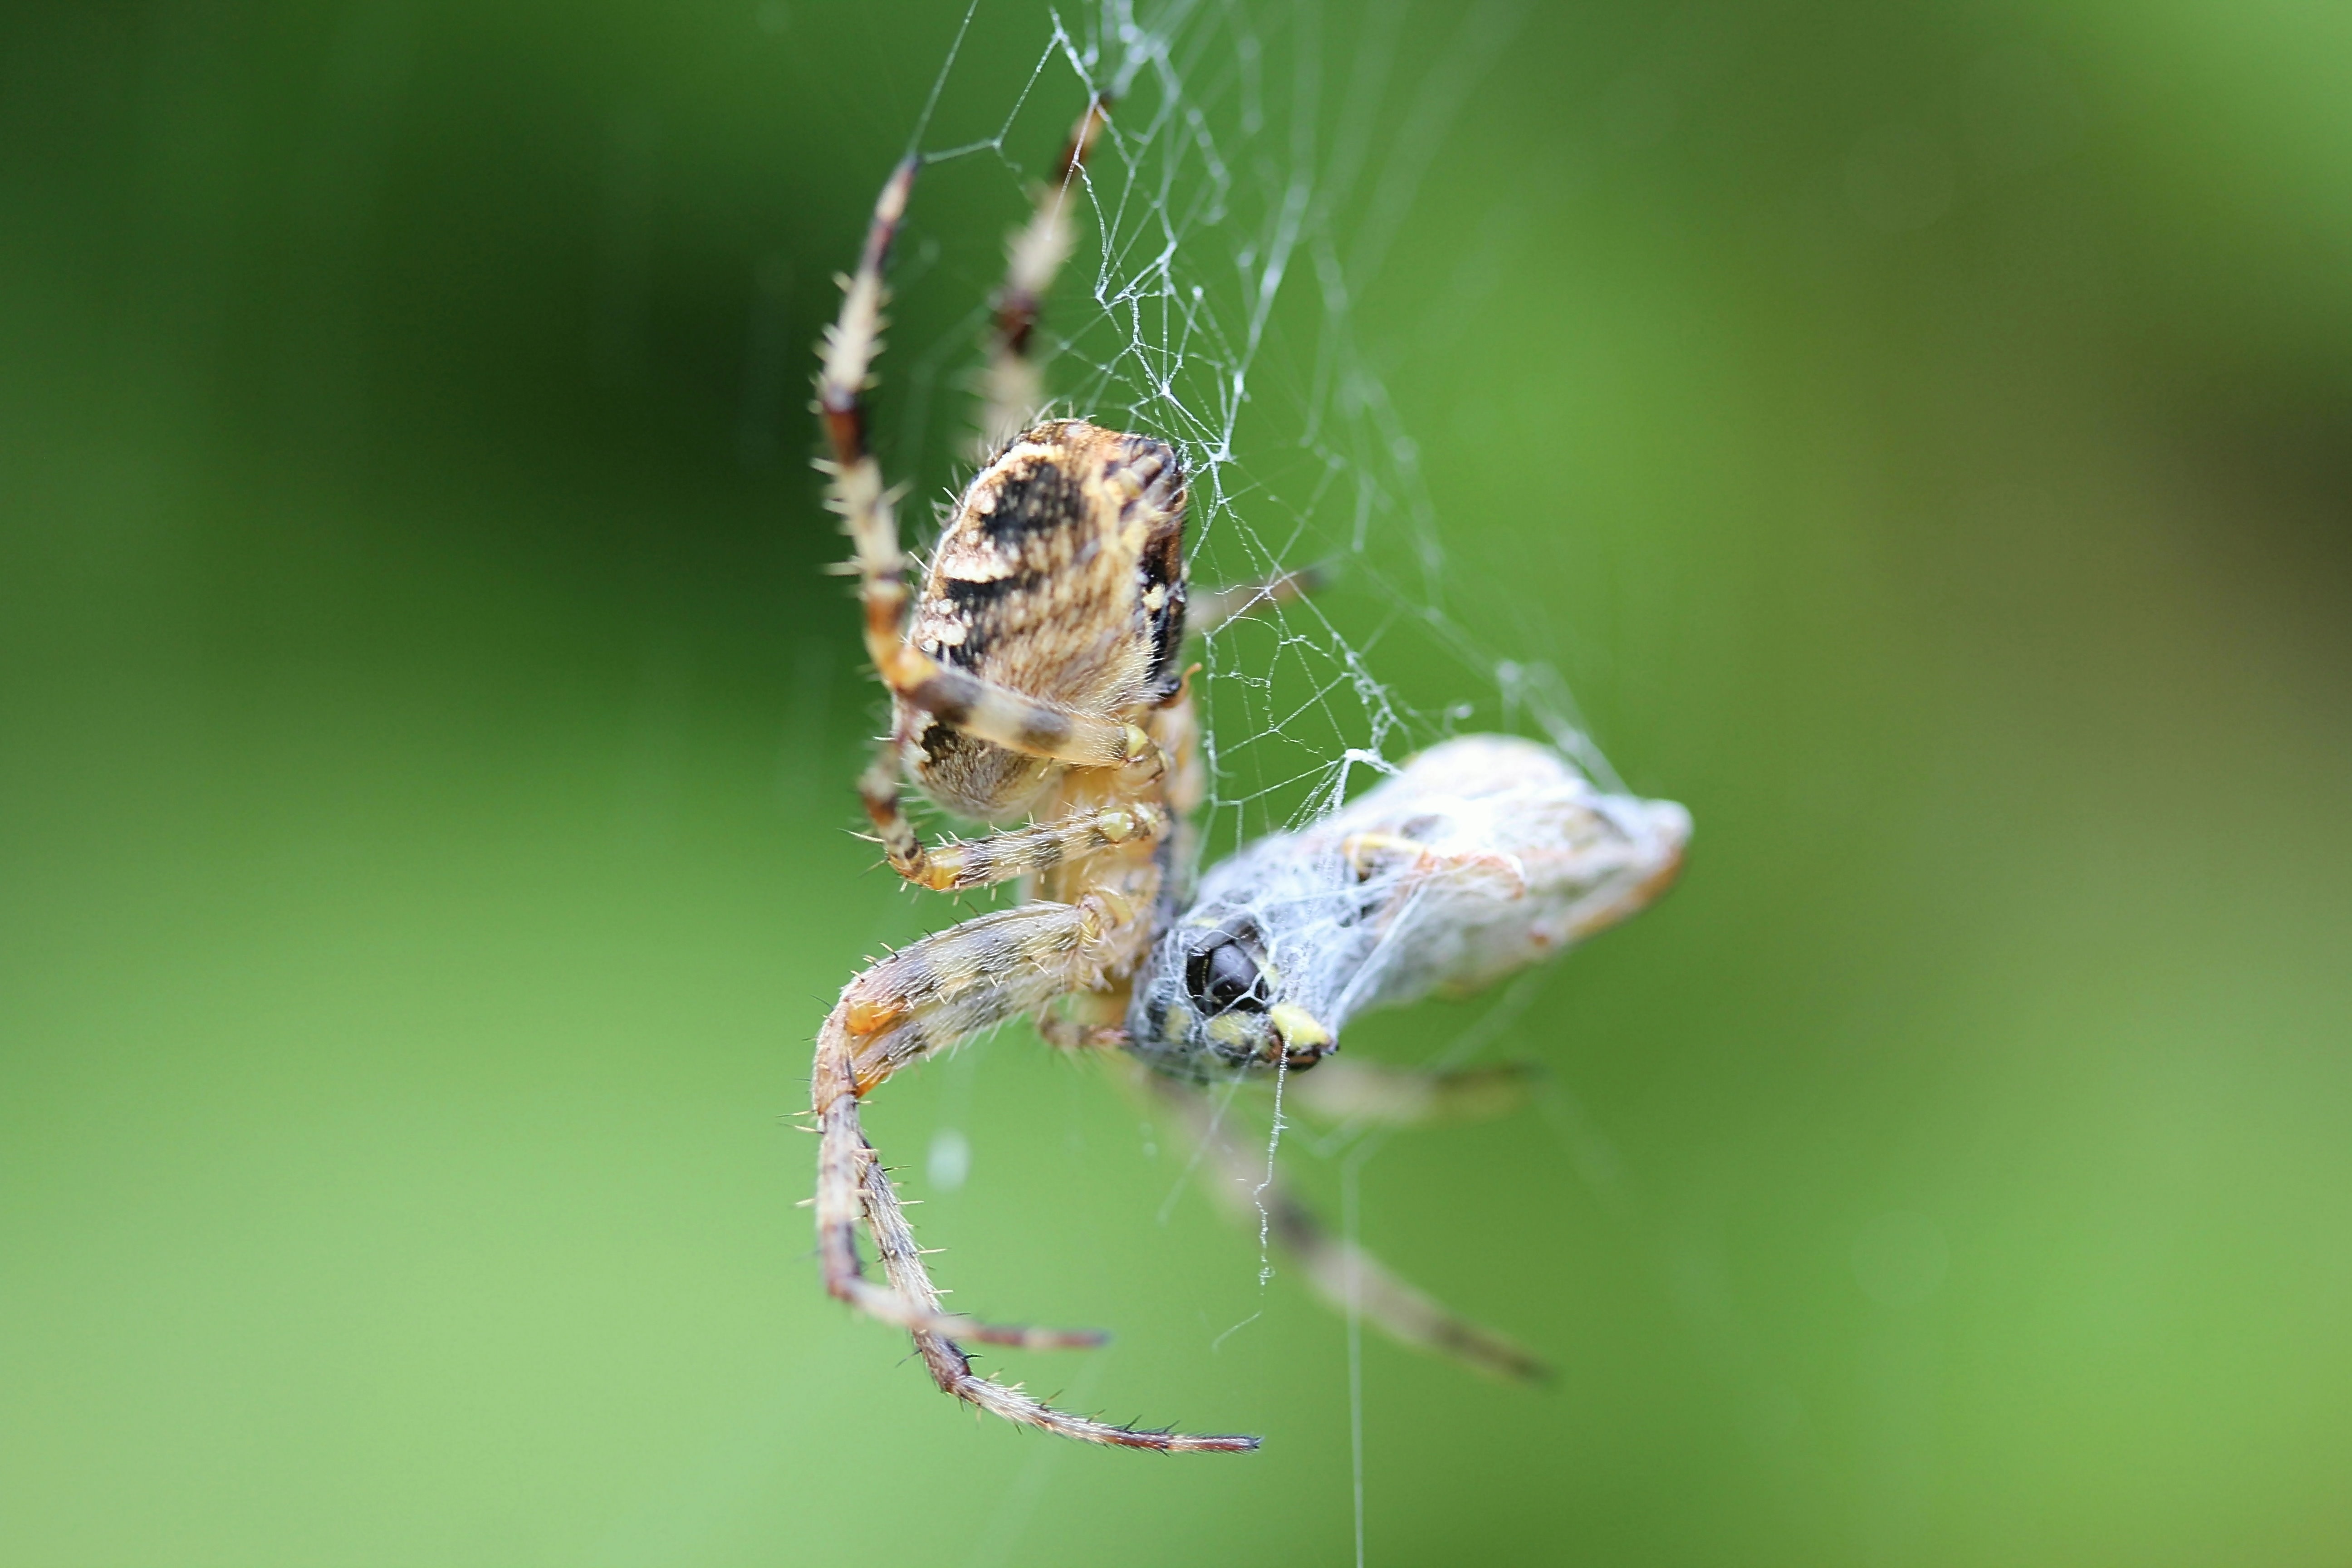
nature, photography, green, insect, fauna, invertebrate, cobweb, close up, spider, animals, arachnid, animal world, macro photography, arthropod, european garden spider, araneus, orb weaver spider, true orb weaver